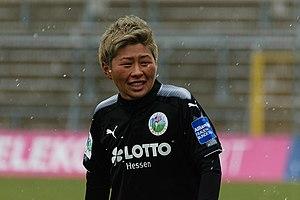
Kumi Yokoyama, née le 13 août 1993, est une joueuse internationale de football japonaise.